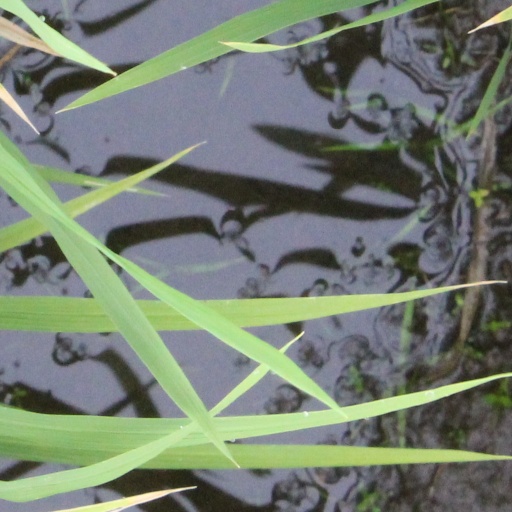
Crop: rice